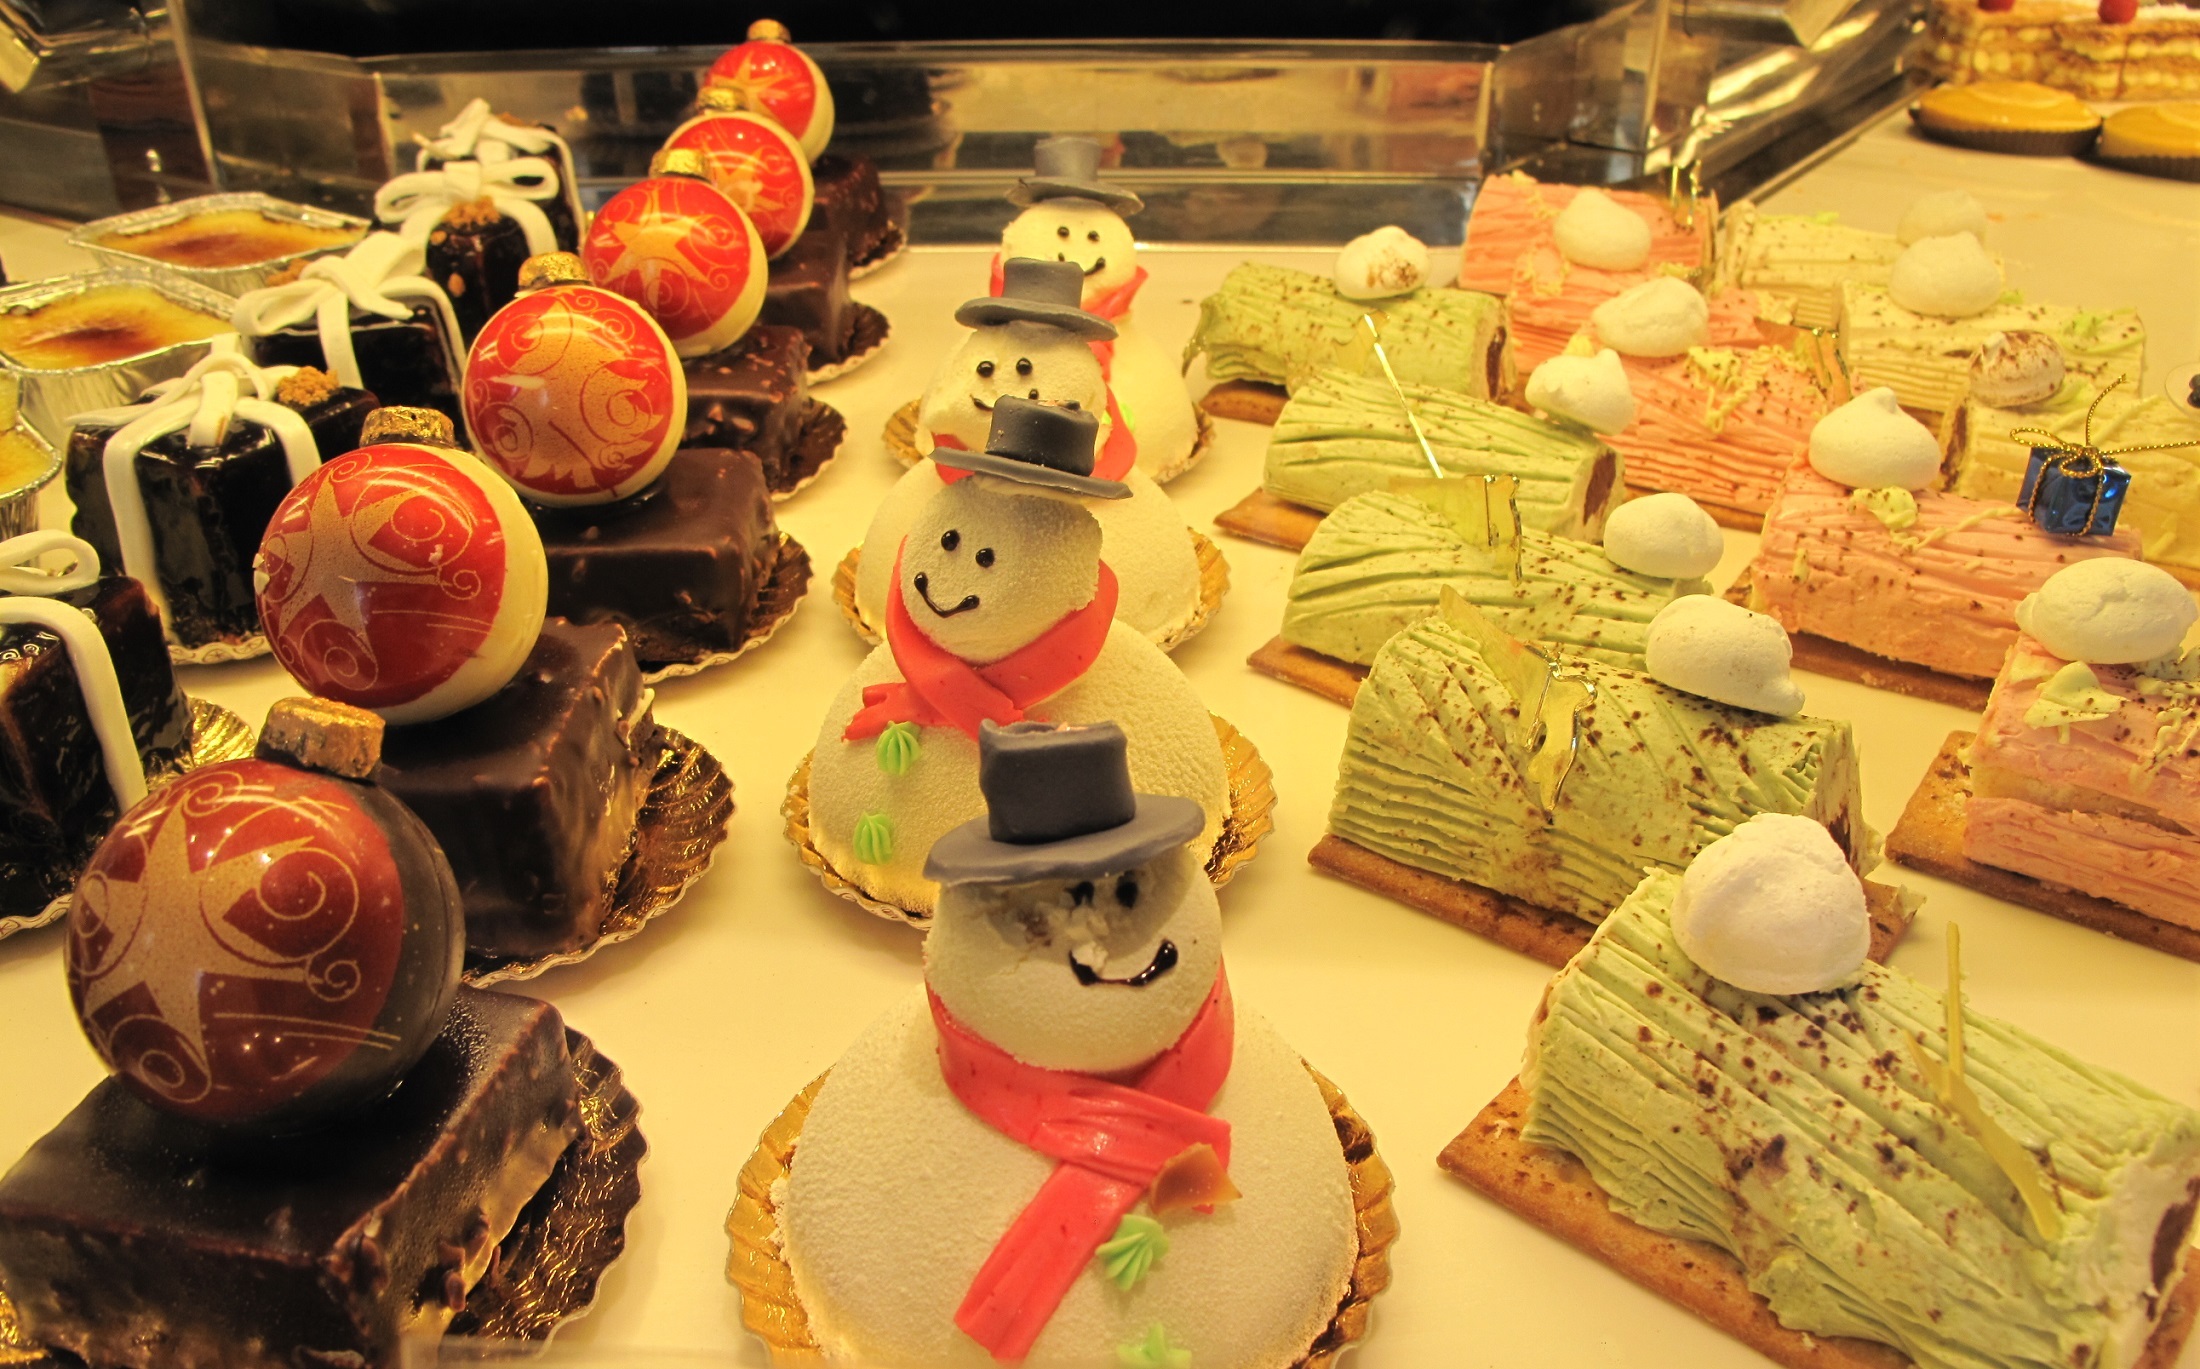
food, colorful, chocolate, baking, snack, dessert, eat, delicious, cake, pastry, bakery, chef, whipped cream, icing, tasty, baker, filling, assortment, yummy, patisserie, baked goods, flavor, snow men